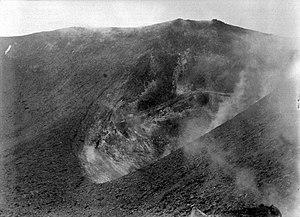
Le mont Batur, en indonésien Gunung Batur, est un stratovolcan d'Indonésie situé dans le nord de l'île de Bali, au centre de la caldeira du Batur dont il constitue la partie volcanique active.